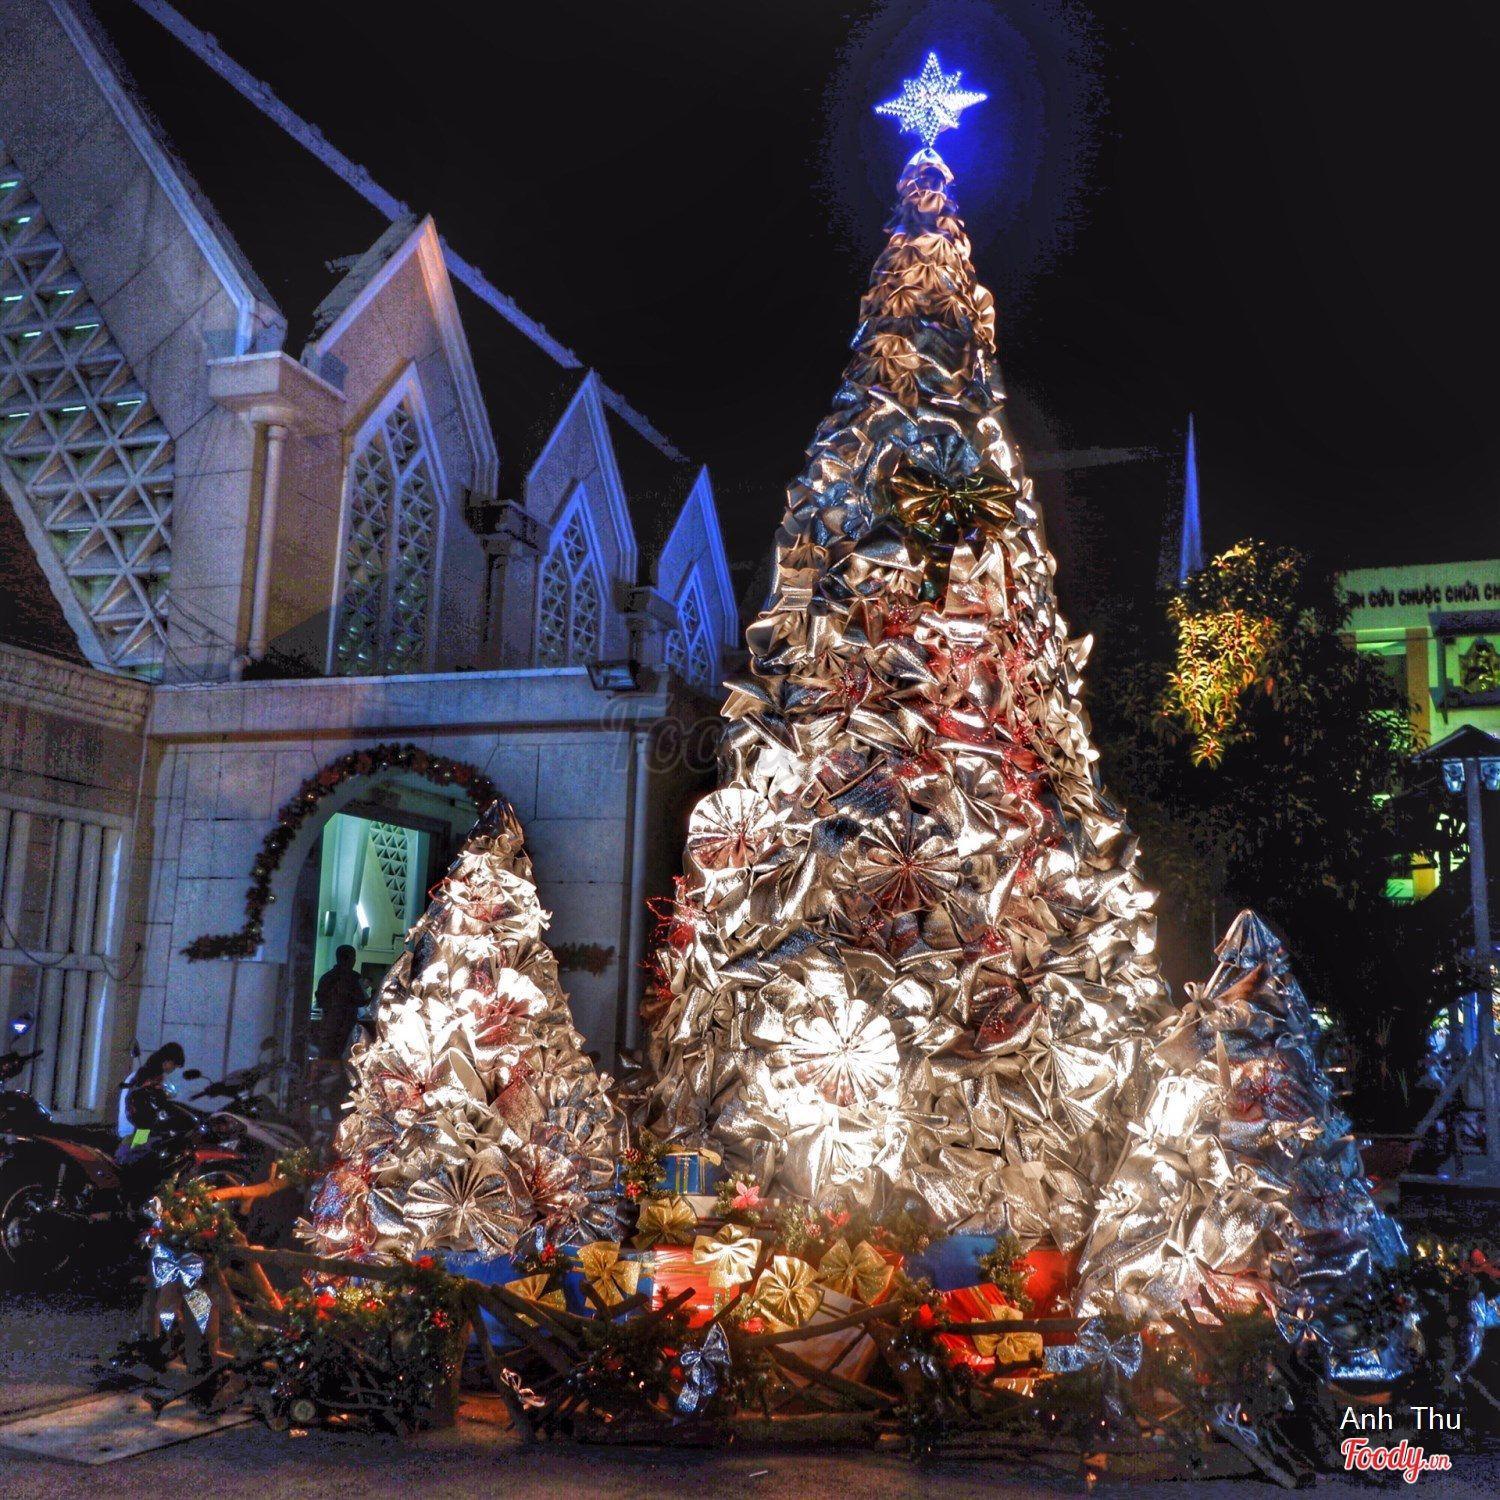
có một người mặc áo trắng đen đang ngồi ở dãy những chiếc xe máy bên trái khung hình